Answer in natural language. Is dark grey lshaped countertop to the right of Doorframe? Choose between the following options: yes or no
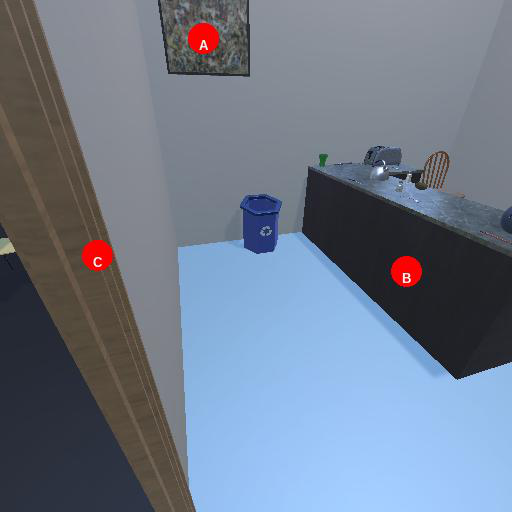
<answer>yes</answer>